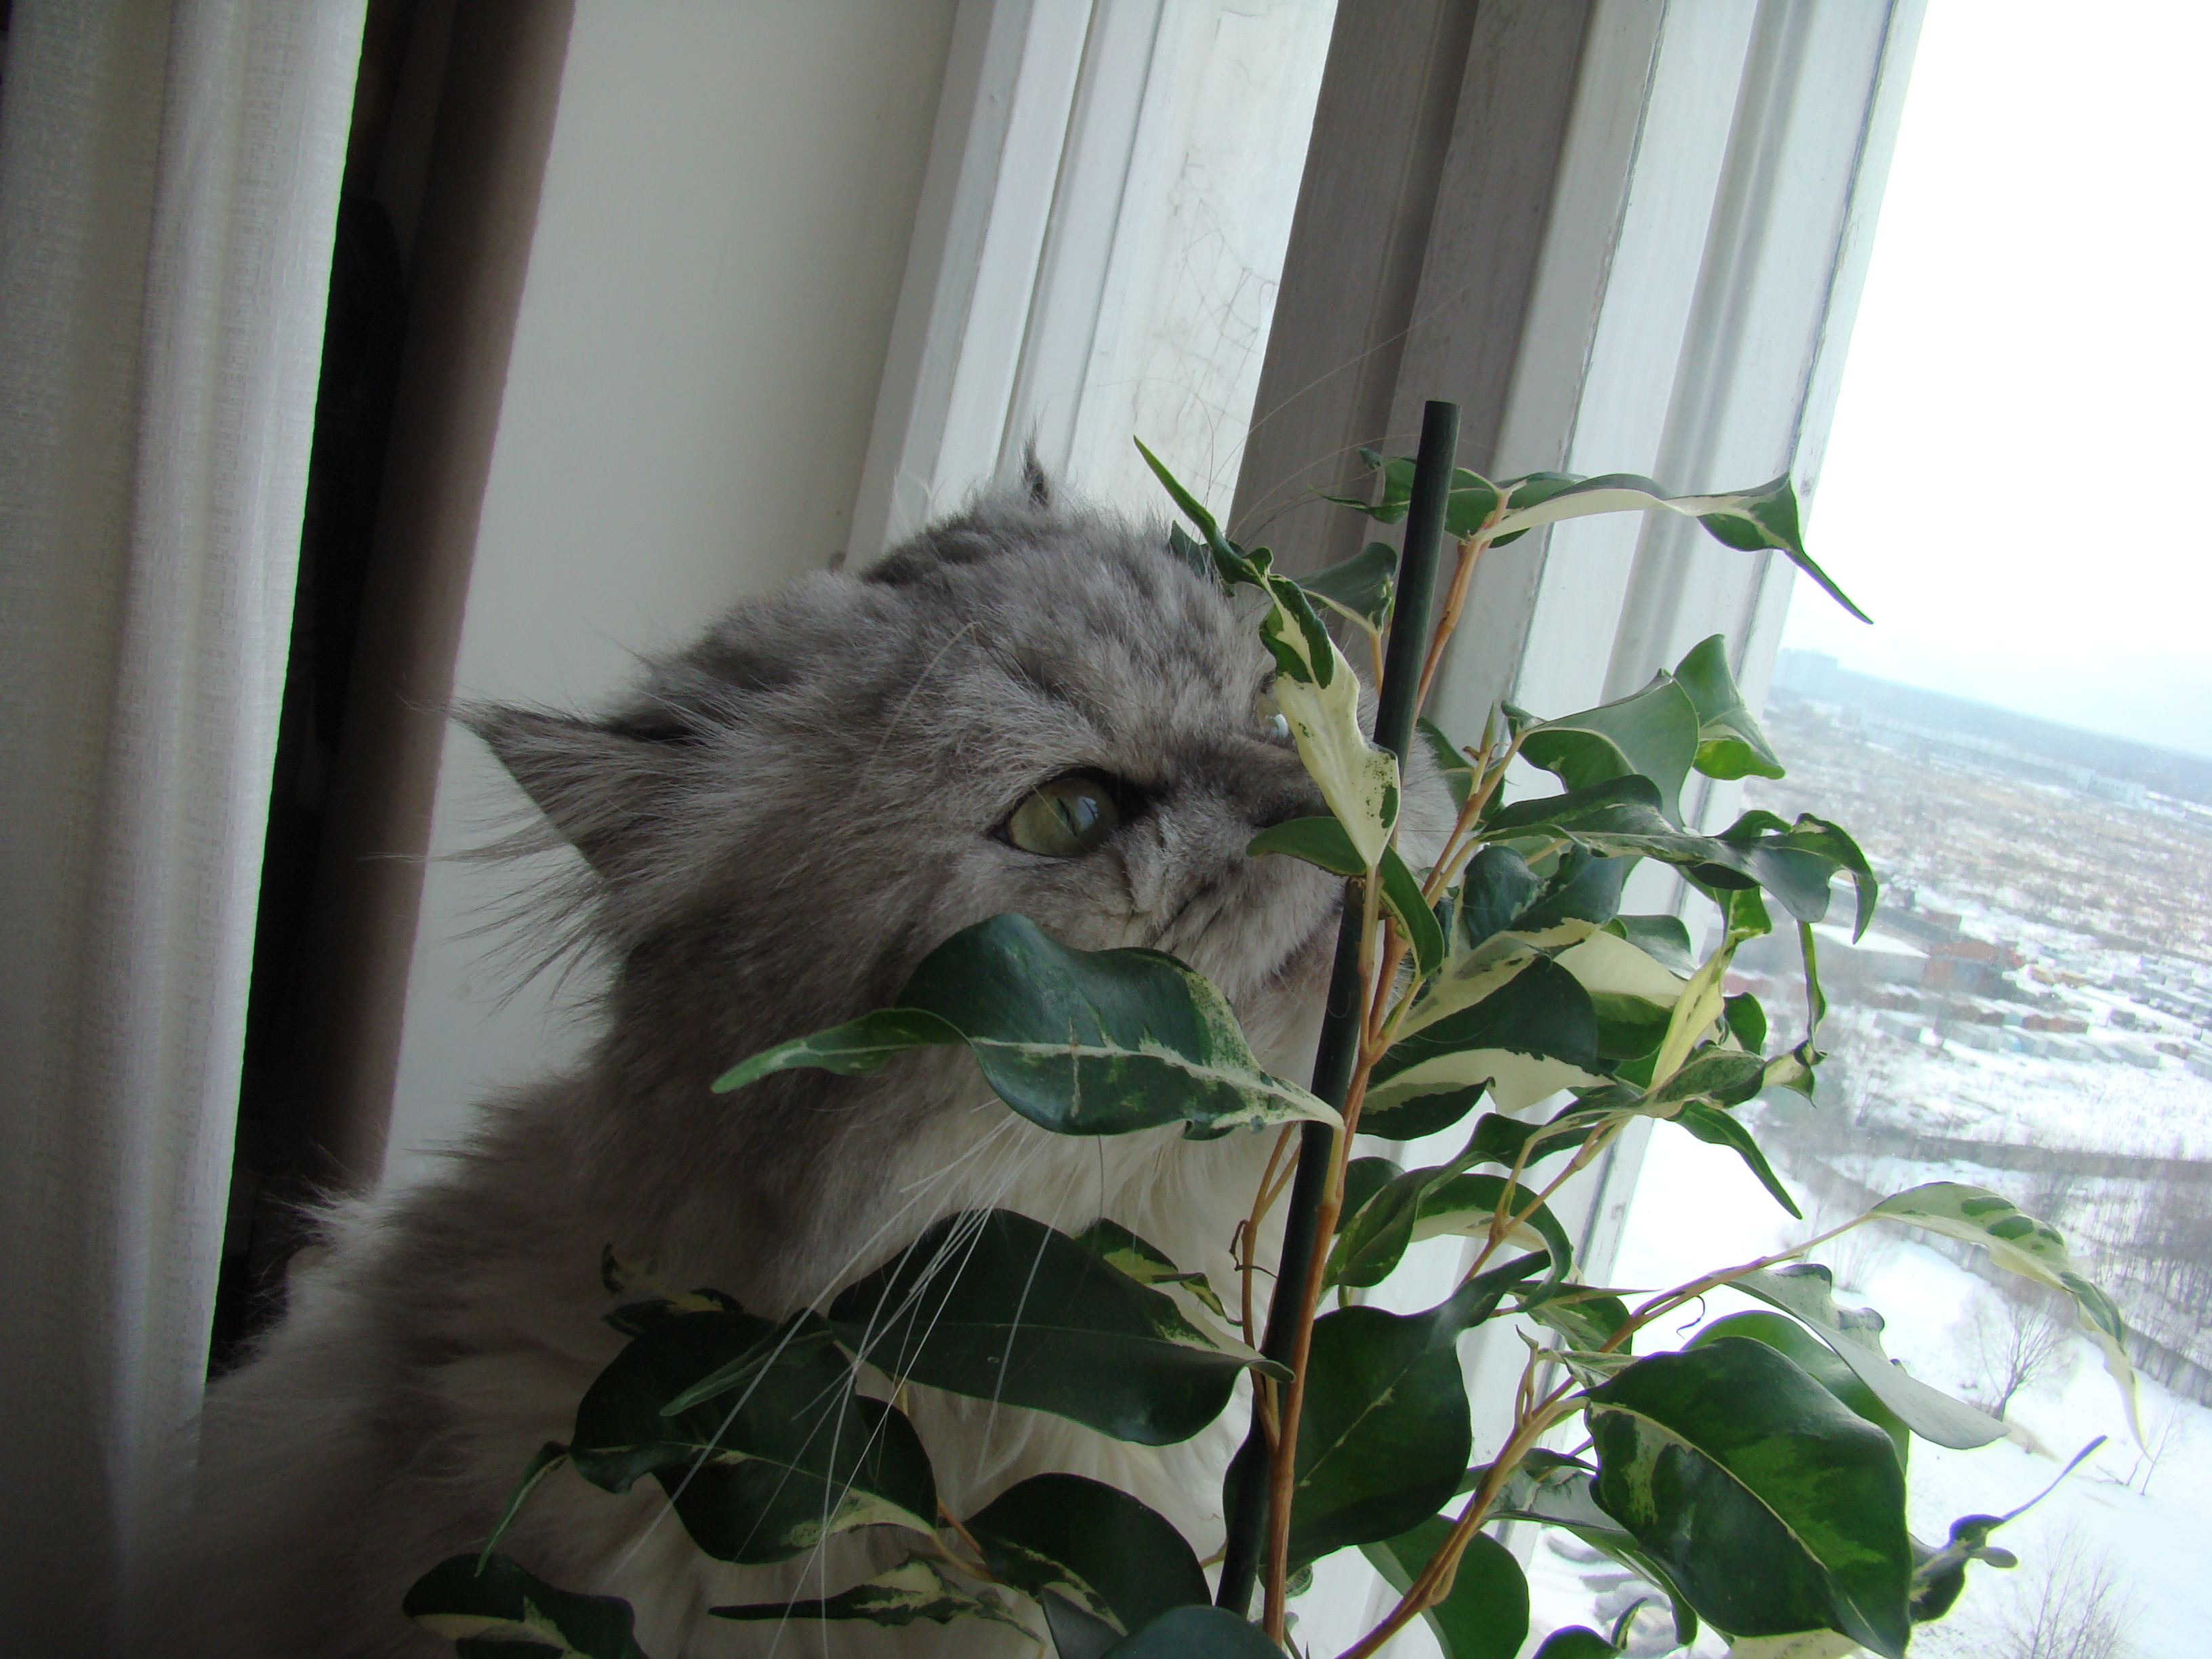
nature, flower, animal, pet, green, cat, feline, pets, cats, animals, chat, sony, chats, marcello, persian, dsc, h9, dsch9, ficus, fikus, ficuscurly, small to medium sized cats, cat like mammal